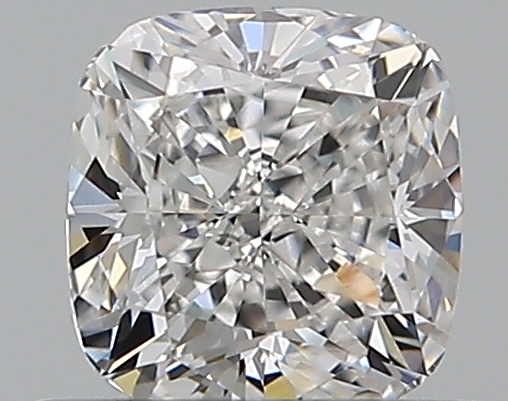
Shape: cushion
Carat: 0.51
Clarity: VVS2
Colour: F
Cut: EX
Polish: EX
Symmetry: VG
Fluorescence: N
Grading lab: GIA
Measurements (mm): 4.58 x 4.42 x 2.97